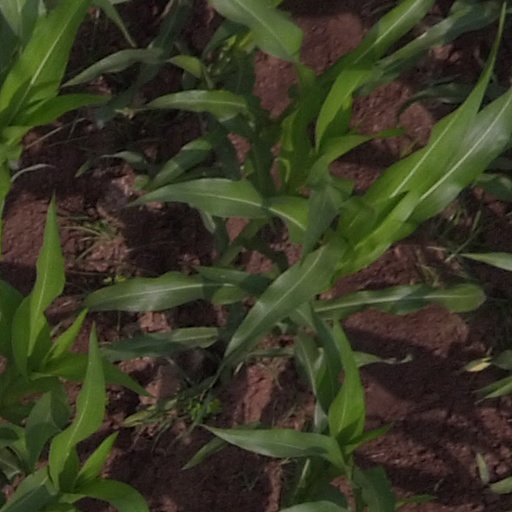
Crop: maize; corn